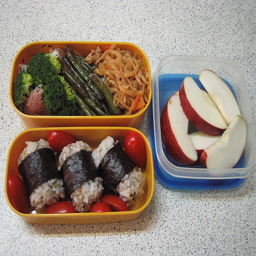
There are 3 separate dishes comprised of apple slices, sushi and tomatoes, and broccoli and noodles.
A view of a couple pieces of sushi and apple slices.
very healthy food made and apple fruit beside
The meal is put into separate containers on the table.
Some sushi rolls, apples and vegetables are in lunch containers.